Salt Lake City

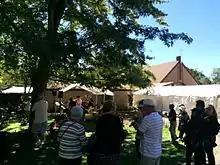
Carmelite Festival 2015 live band at the Carmelite Monastery of Salt Lake City

In 1847, LDS pioneer Jane Dillworth held the first classes in her tent for the children of the first LDS families. In the last part of the 19th century, there was a lot of controversy over how children in the area should be educated. LDS and non-LDS members could not agree on the level of religious influence in schools. Today, many LDS youths in grades 9 through 12 attend some form of religious instruction in addition to the public-school sessions, referred to as seminary. Students are released from public schools at various times of the day to attend seminary. LDS seminaries are often on church-owned property adjacent to the public school and within walking distance.